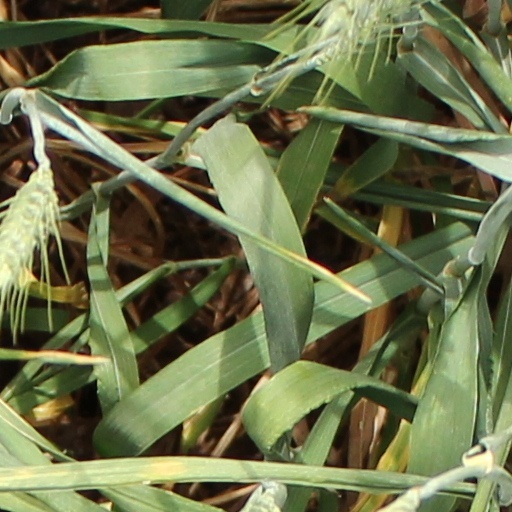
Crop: wheat